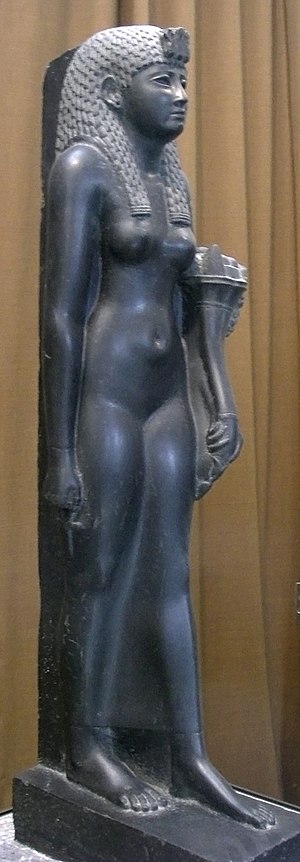
Kleopatra 7. / Storhedstid
Statue af Kleopatra i sort basalt; Eremitagen i Sankt Petersburg. [34]
Kleopatra 7. Philopator var farao i Egypten fra 51 f.Kr. til 30 f.Kr.. Hun var den sidste af det makedonske Ptolemaios-dynasti, Lagiderne, og dermed den sidste græske hersker over Egypten. Alle dynastiets konger hed Ptolemaios efter Alexander den stores general Ptolemaios, søn af Arsinoe og Lagos, der mente, at Egypten burde være magtbase for det verdensrige, Alexander efterlod sig. Ikke mindst havde et orakel udtalt, at Alexander var søn af guden Amon Ra, den egyptiske parallel til grækernes Zeus. Dronningerne kunne vælge mellem flere navne: Berenike, Arsinoe eller Kleopatra.